Tim Porter

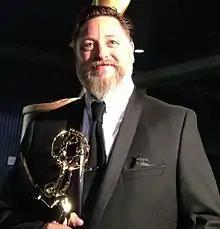
Porter in 2016

Tim Porter (born May 1974) is a British film editor, best known for his work on the HBO series, "Game of Thrones", as well as several other notable British television series. He worked as an editor and co-producer on the "Game of Thrones" prequel, "House of the Dragon".